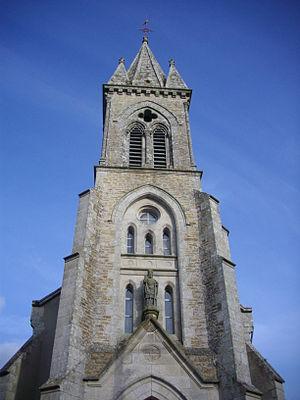
Clocher de l'église de Trédion (Morbihan)
Trédion [tʁedjɔ̃] est une commune française, située dans le département du Morbihan en région Bretagne.